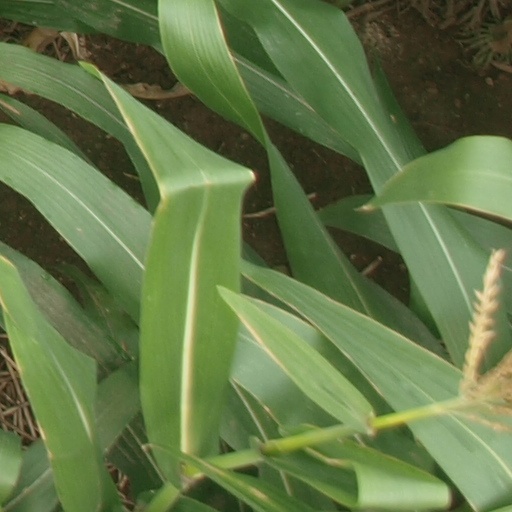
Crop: maize; corn